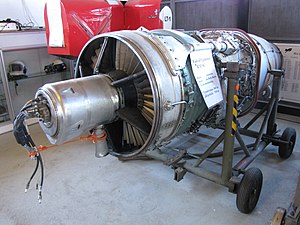
Volvo Aero
Volvo Aero var en svensk virksomhed, der indgik i Volvo-koncernen. Virksomheden producerede flymotorer og reservedele hertil og foretog flyvedligeholdelse. 1. oktober 2012 blev hele virksomheden overtaget af britiske GKN, og virksomheden drives i dag under navnet GKN Aerospace Sweden AB.